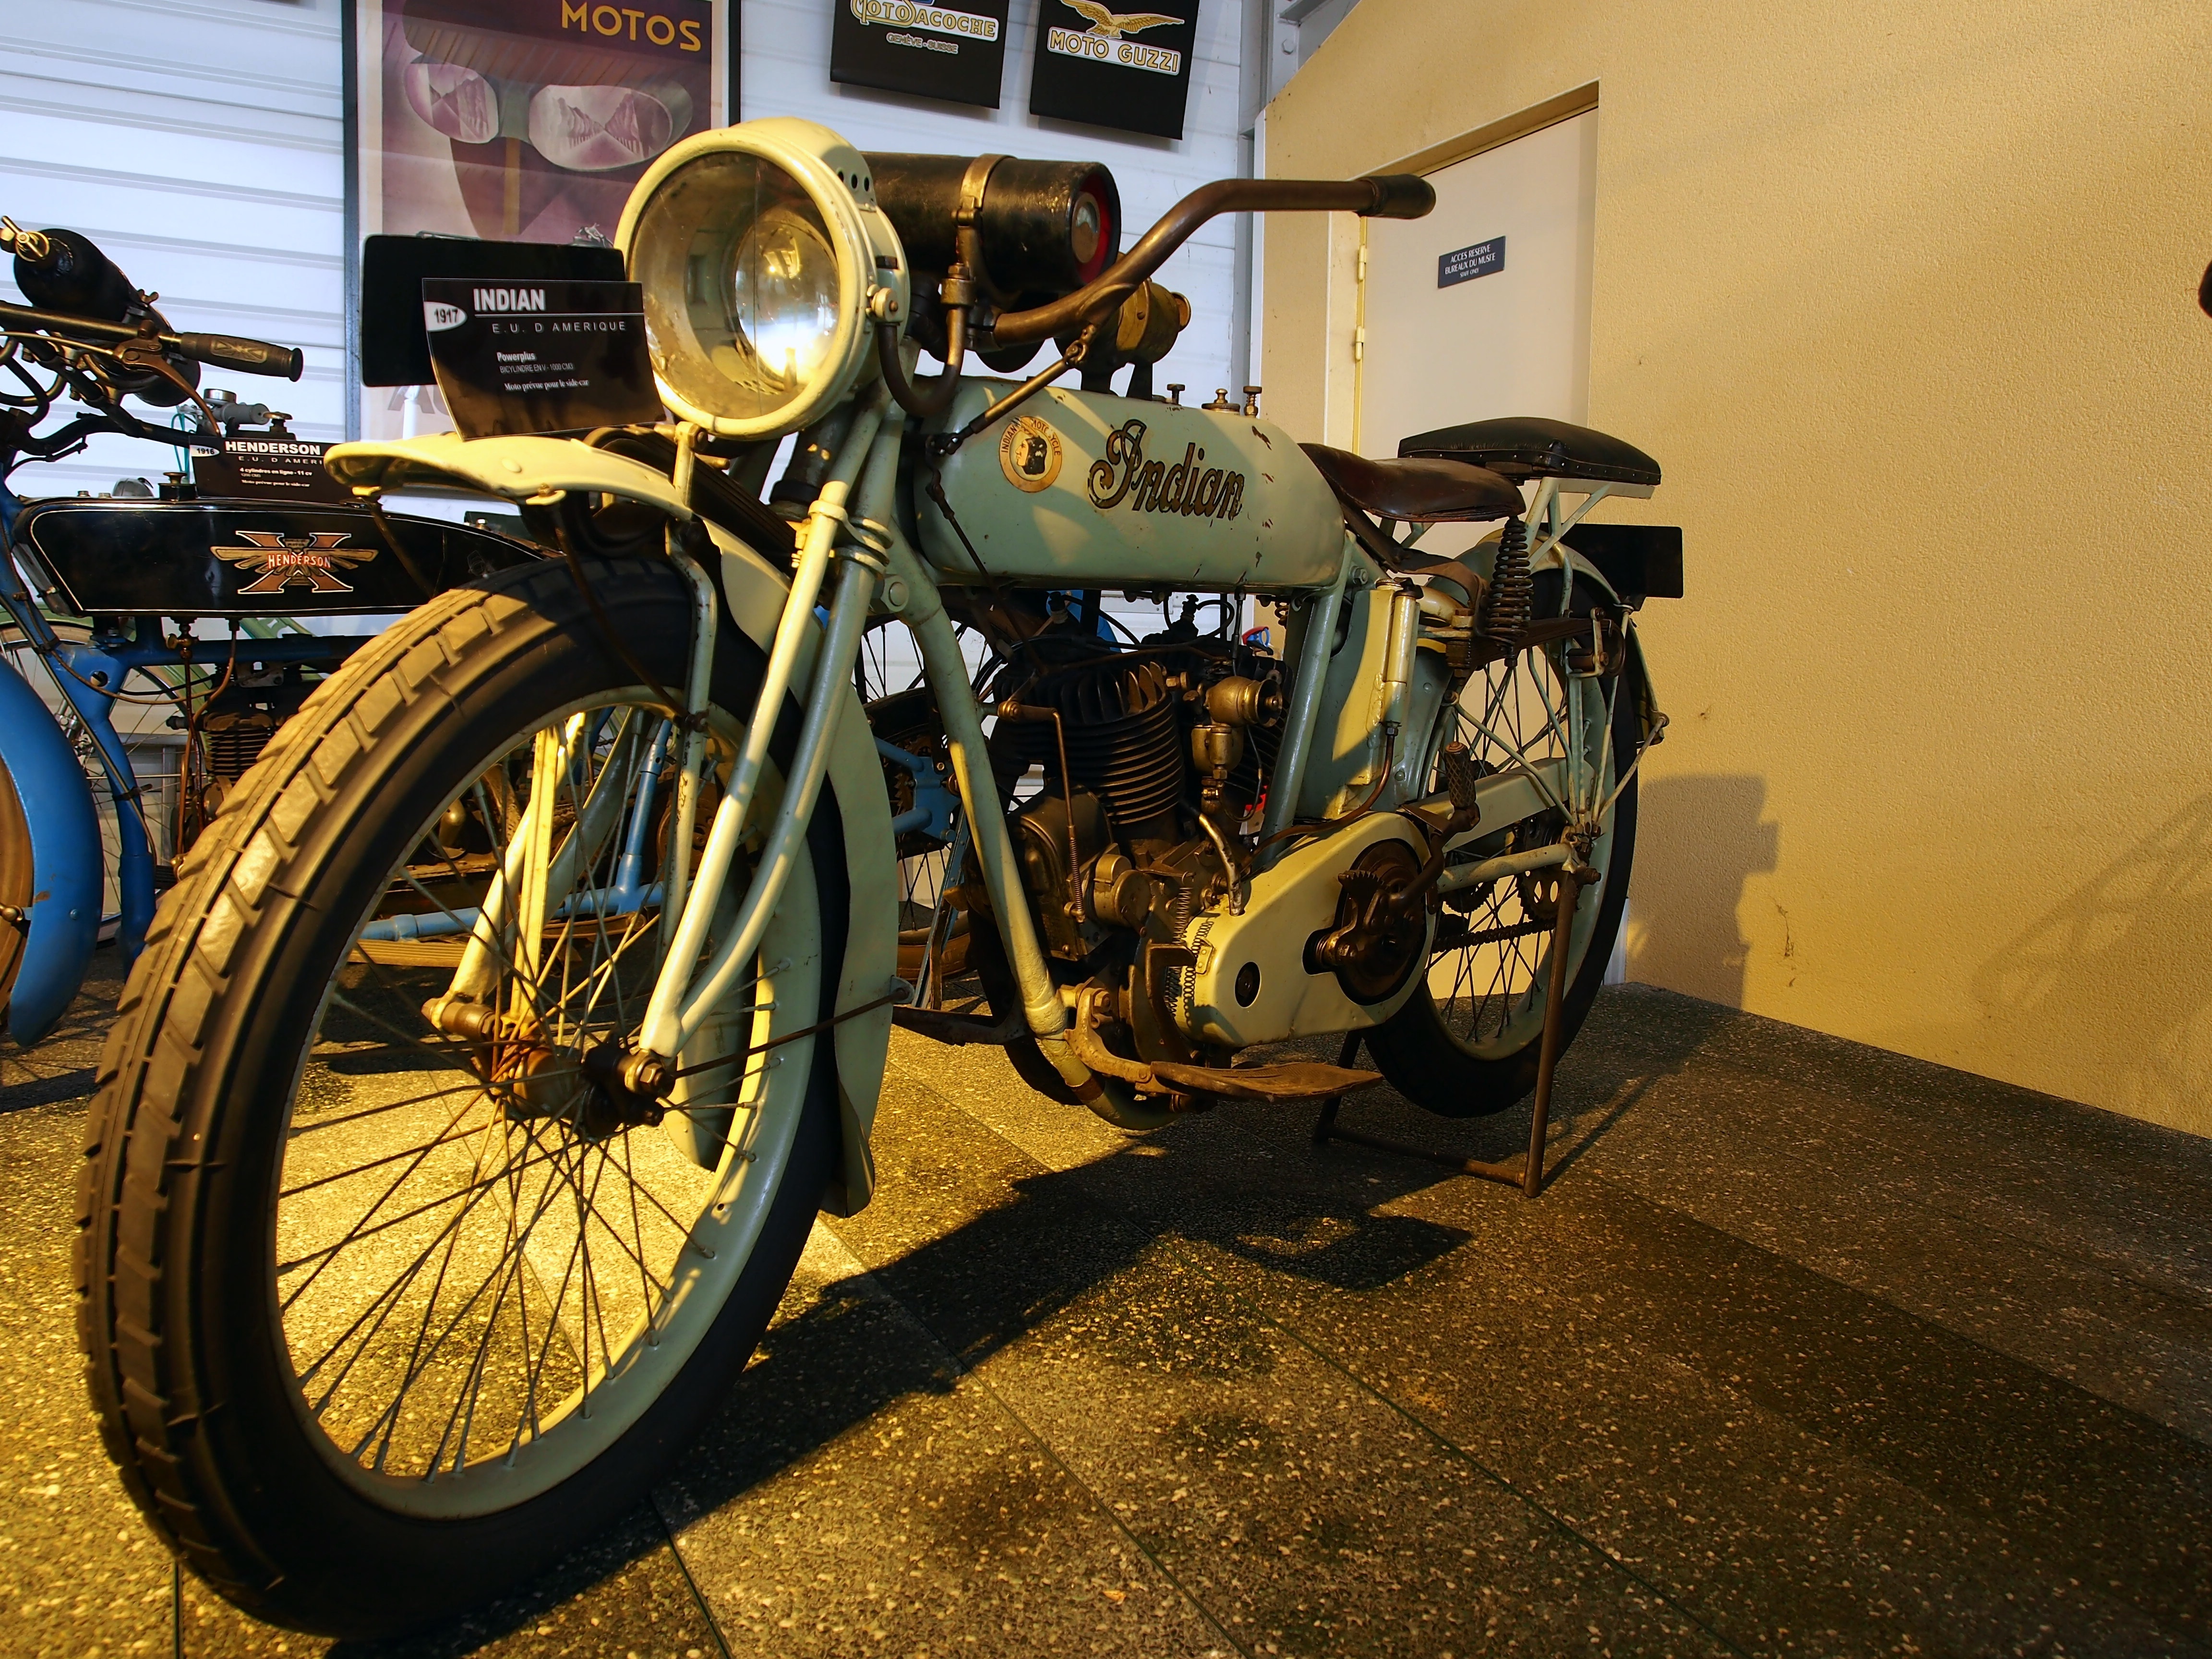
technology, car, vintage, wheel, retro, old, bicycle, transportation, vehicle, museum, motorcycle, nostalgia, historic, motorbike, cycle, power, oldtimer, classic, indian, motorcycling, land vehicle, powerplus, automobile make